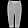
Label: Trouser